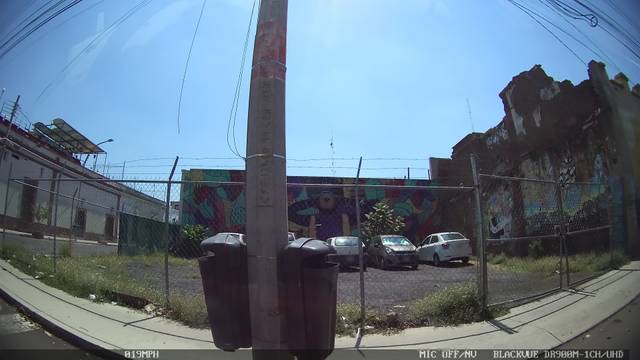
Region: Mexico
Coordinates: 20.68, -103.358